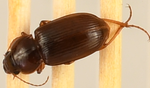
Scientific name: Amara carinata
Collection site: North Sterling NEON (STER), plot STER_031